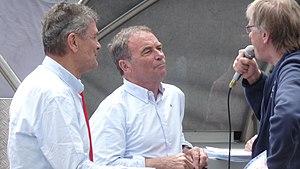
Bernard Hinault [bɛʁnaʁ ino], né le 14 novembre 1954 à Yffiniac, est un coureur cycliste français, professionnel de 1975 à 1986. Il est le troisième coureur à remporter à cinq reprises le Tour de France, après Jacques Anquetil et Eddy Merckx. En huit participations, il y gagne vingt-huit étapes. Il a également remporté à trois reprises le Tour d'Italie et à deux reprises le Tour d'Espagne. Il compte également à son palmarès un titre de champion du monde sur route. Surnommé le Blaireau, il a dominé le sport cycliste international entre 1978 et 1986, remportant 216 victoires dont 144 hors critériums.